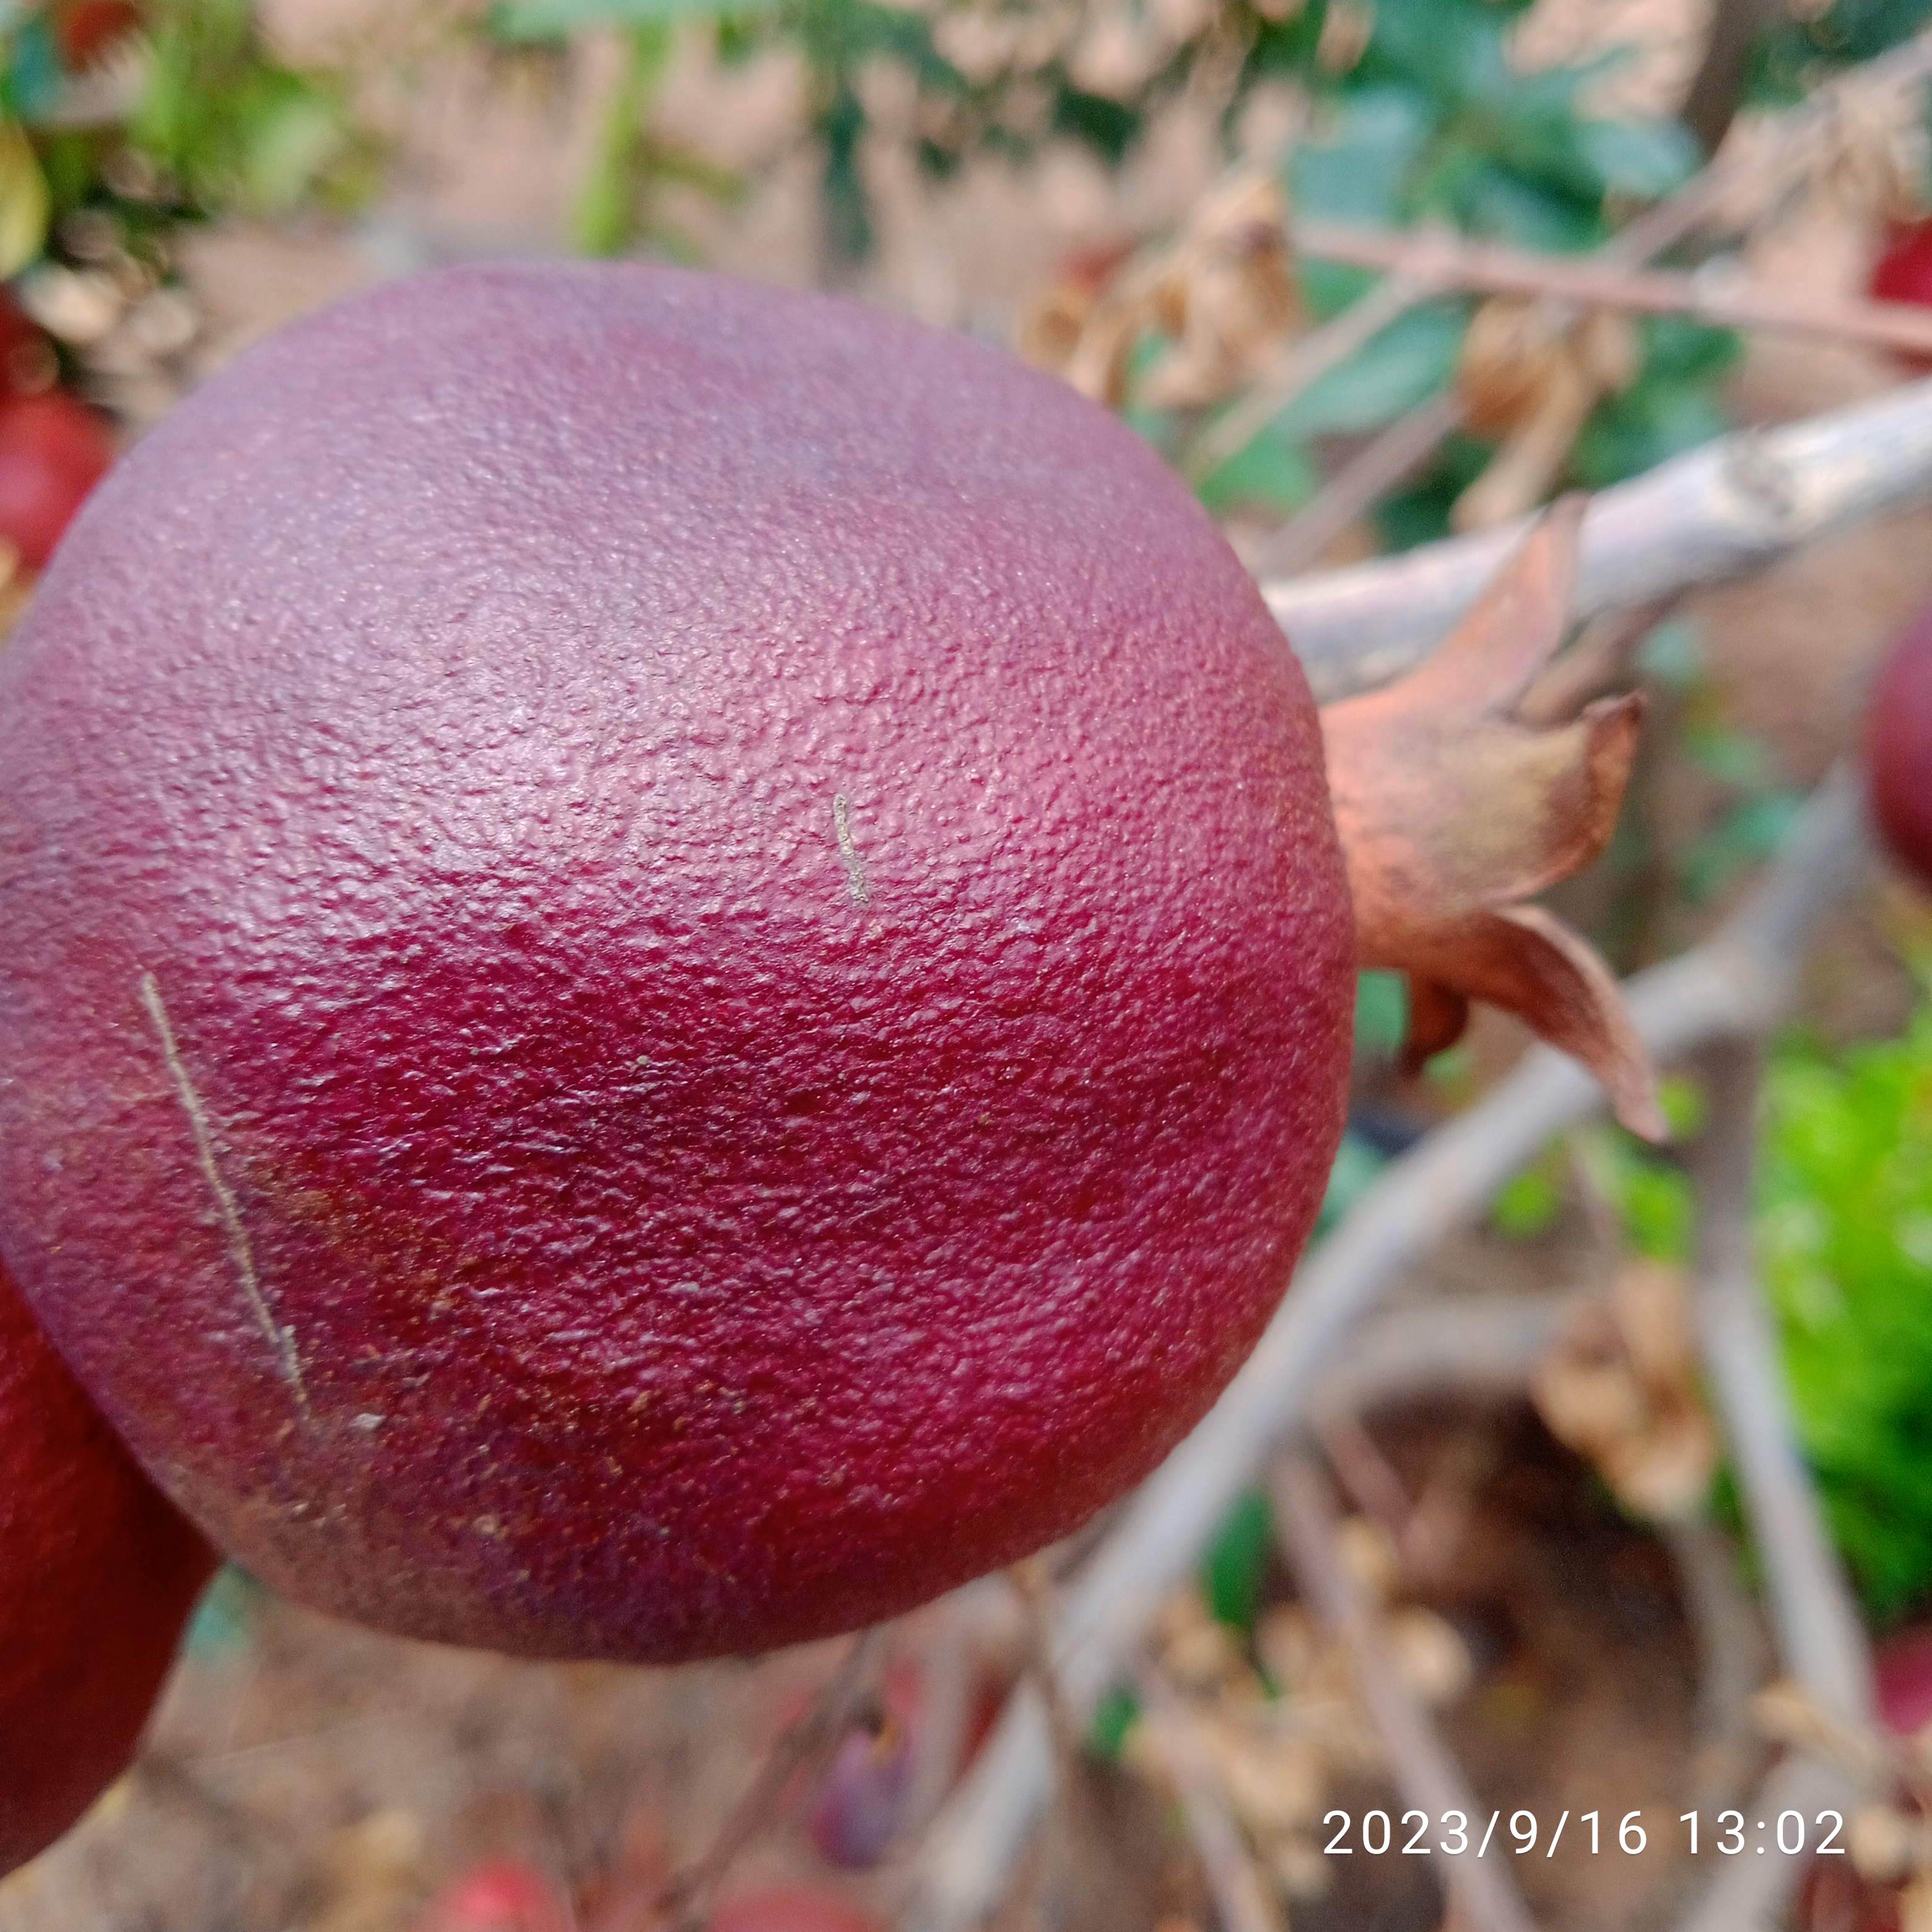
Label: Alternaria